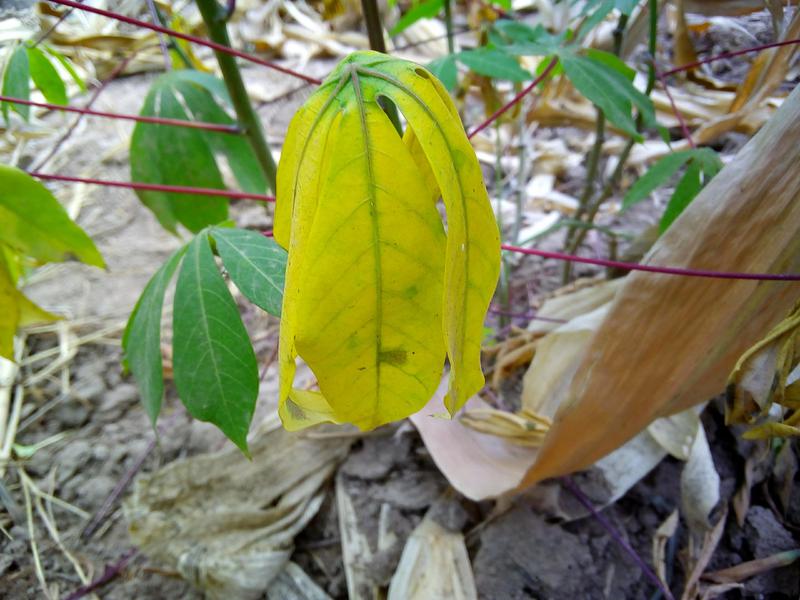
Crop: cassava
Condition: healthy